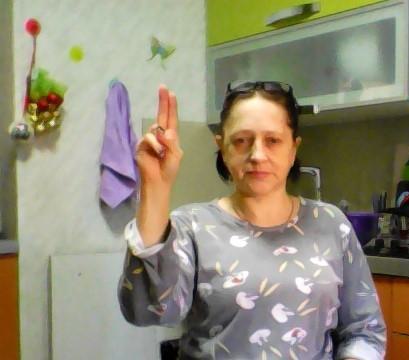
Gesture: two_up